Lindy Layton

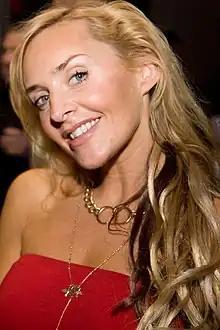
Layton in 2008

Belinda Kimberly "Lindy" Layton (born 7 December 1970) is an English singer. She was a founding member of and vocalist for dance music band Beats International. She has released a number of solo albums and singles and worked with other musicians, more recently including Hardknox and Dub Pistols.